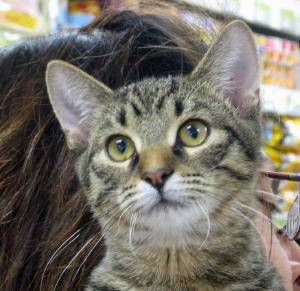
Label: cat